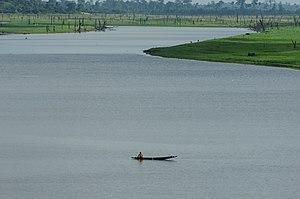
Le Sassandra est un fleuve de l'ouest de la Côte d'Ivoire. Comme le Bandama qui coule plus à l'est, il traverse le pays du nord au sud et se jette dans le golfe de Guinée.